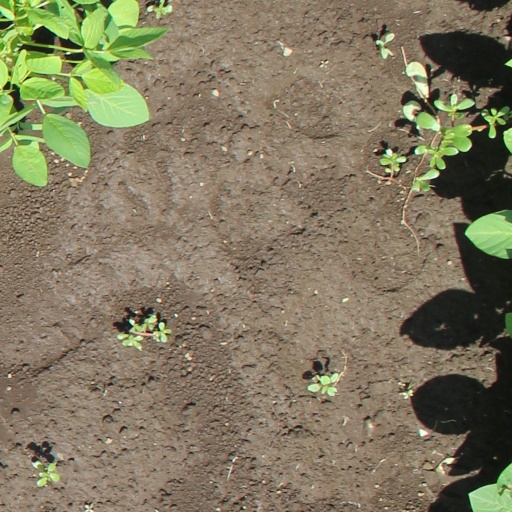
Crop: soybean